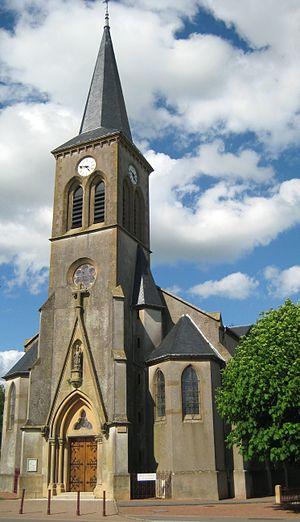
Saint-Privat-la-Montagne est une commune française située dans le département de la Moselle, en région Grand Est.
Jean-Nicolas Bauzin était un prêtre catholique du diocèse de Metz, actif pendant la guerre franco-allemande de 1870.